James Park House

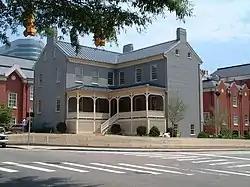
James Park House, pictured in 2007, after restoration

The James Park House is a historic house located at 422 West Cumberland Avenue in Knoxville, Tennessee, United States. The house's foundation was built by Governor John Sevier in the 1790s, and the house itself was built by Knoxville merchant and mayor, James Park (1770–1853), in 1812, making it the second-oldest building in Downtown Knoxville after Blount Mansion. The house is listed on the National Register of Historic Places, and currently serves as the headquarters for the Gulf and Ohio Railways.